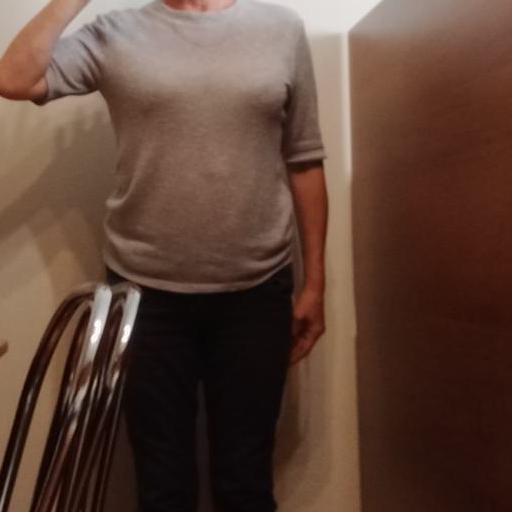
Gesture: no_gesture